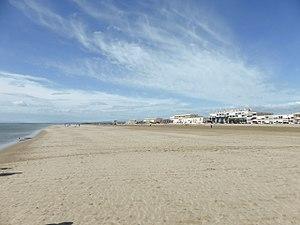
Plage de la station de Port la Nouvelle l'été